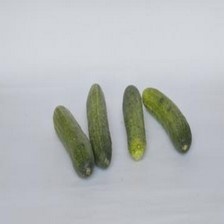
Label: cucumber